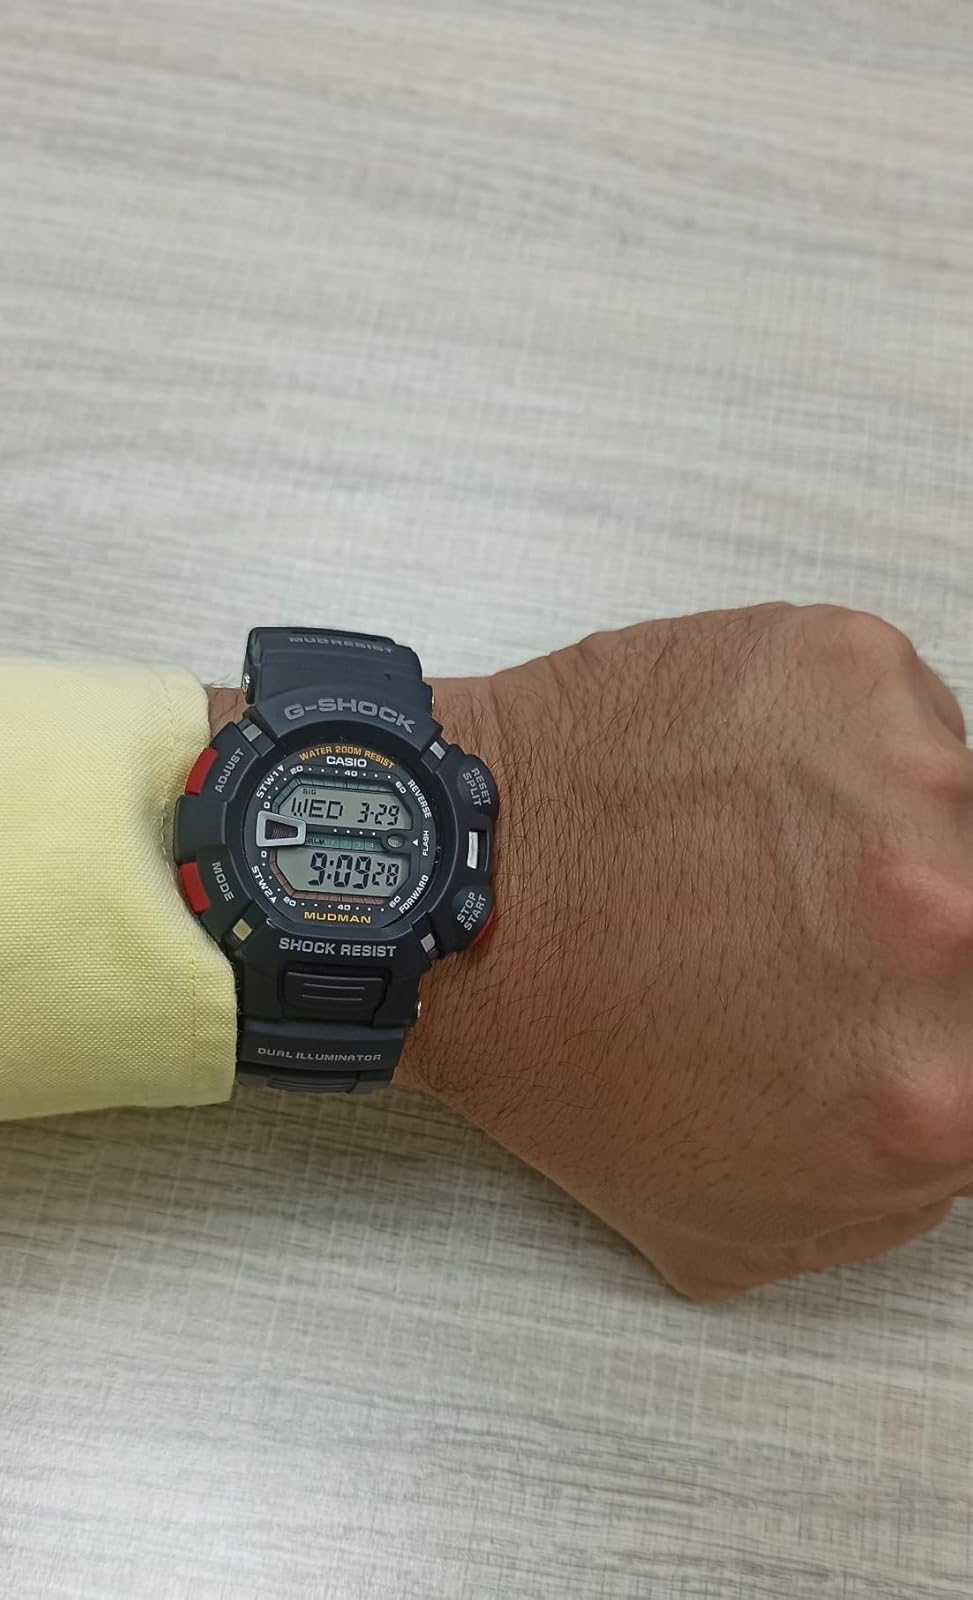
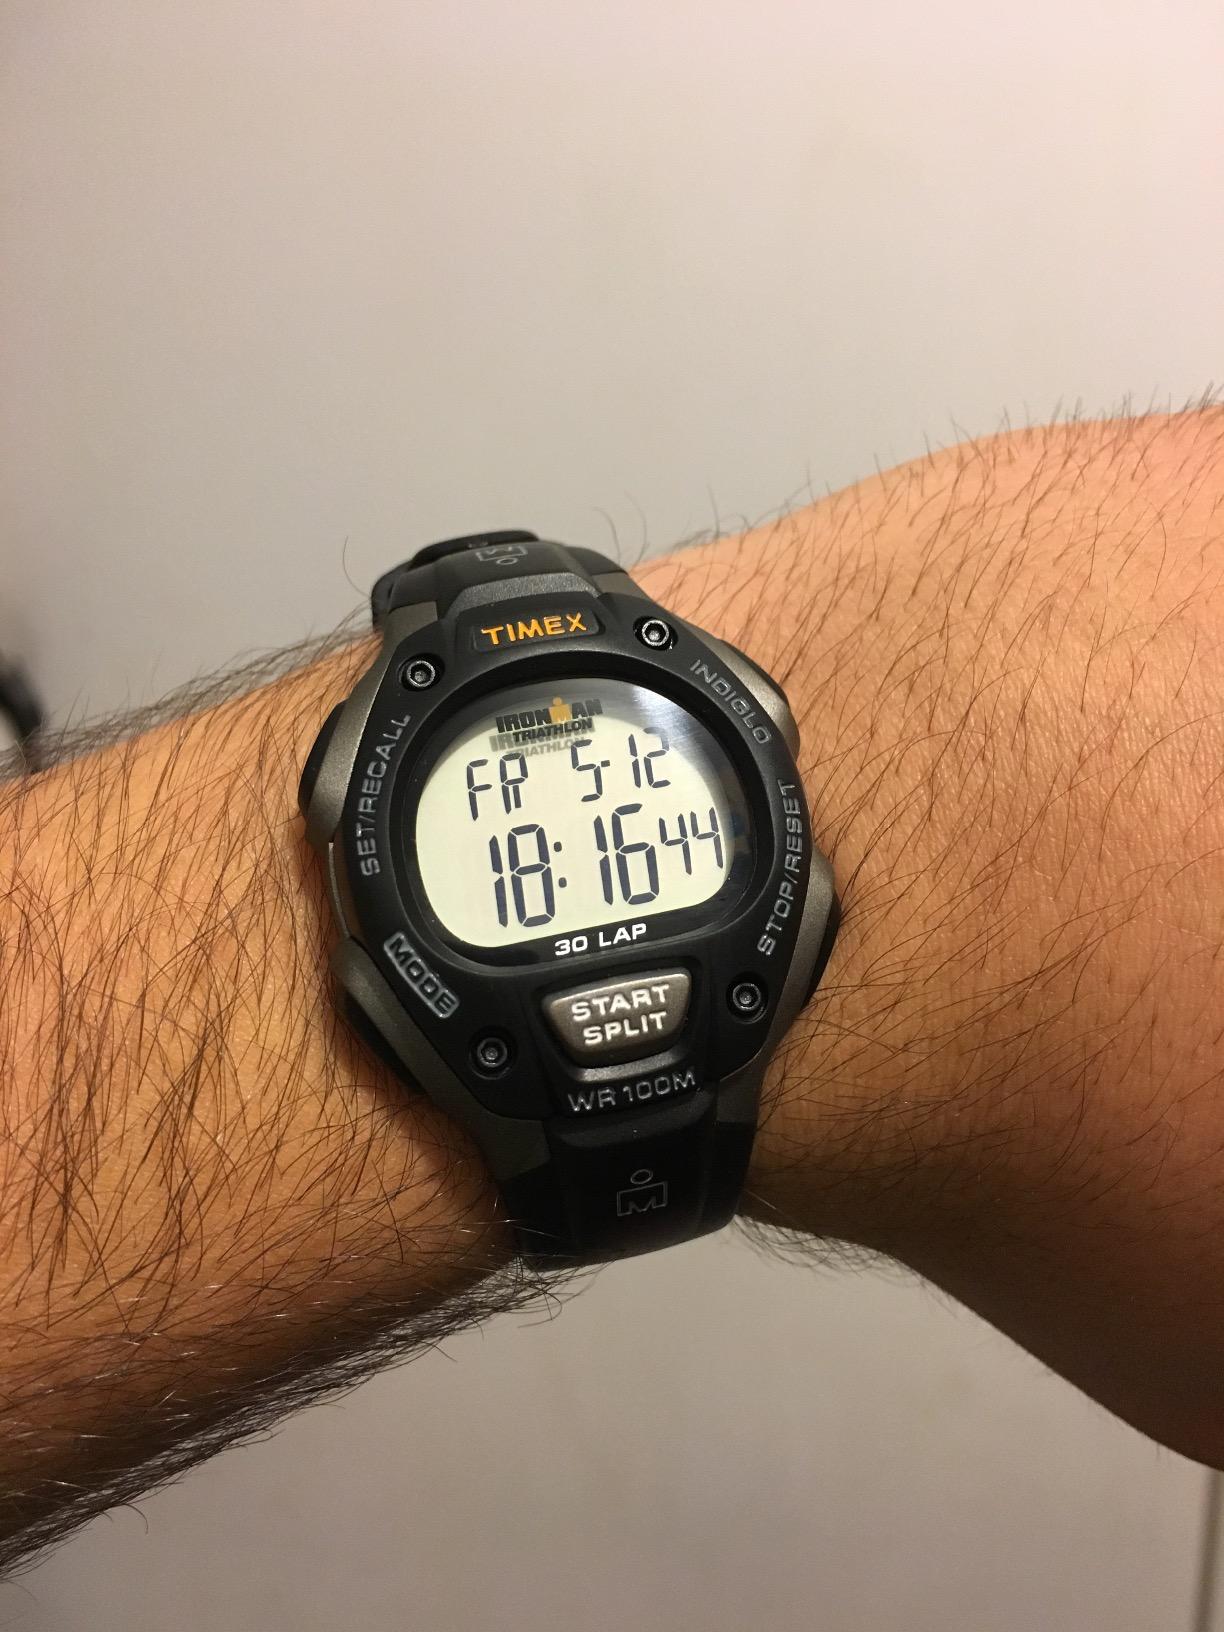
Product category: accessories_watch
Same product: no